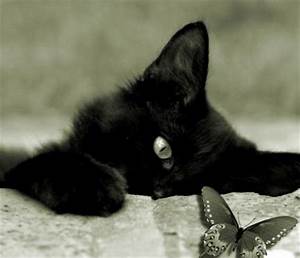
Label: gatto